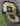
Number: 8